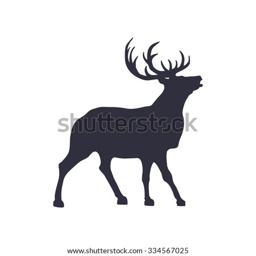
silhouette of a deer isolated on white